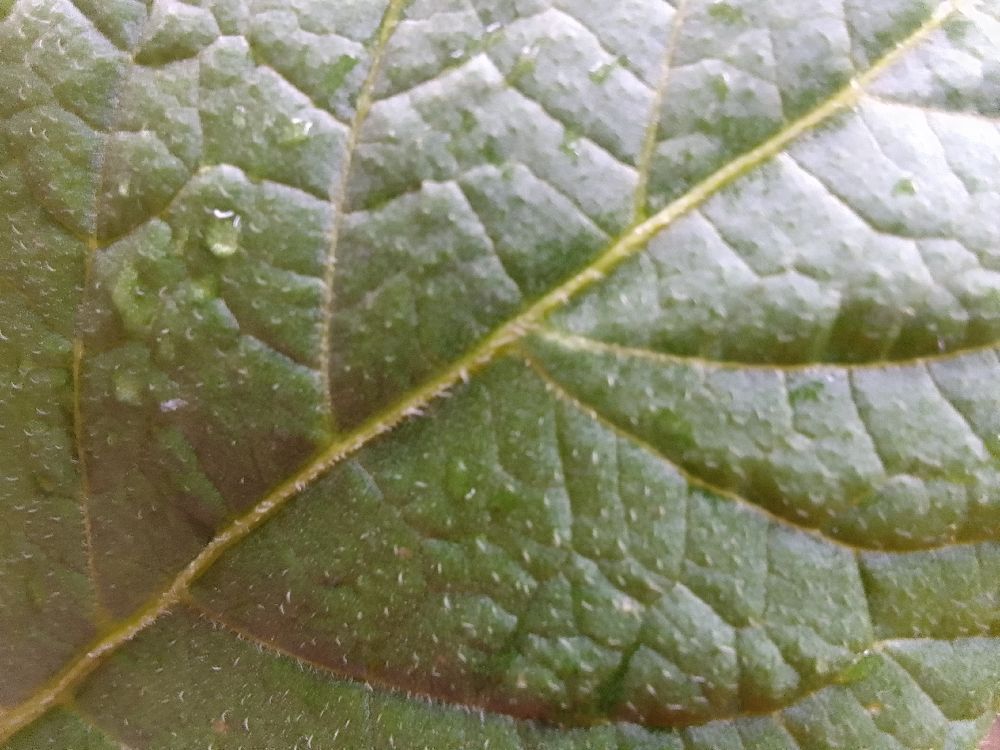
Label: Healthy